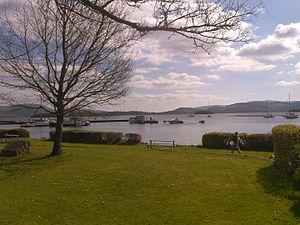
Mountshannon est un village à l'est du comté de Clare, en Irlande et une paroisse catholique du même nom.